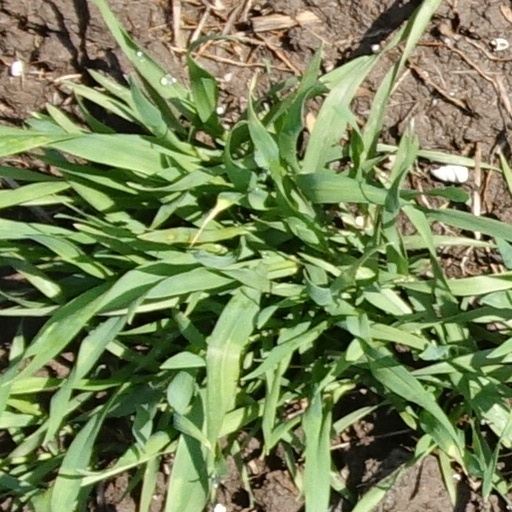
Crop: wheat